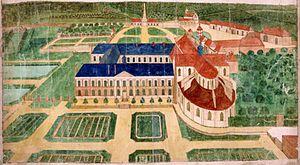
Beaubec-la-Rosière est une commune française située dans le département de la Seine-Maritime en région Normandie.
La Béthune est une rivière française, longue de 61 kilomètres, située dans la Seine-Maritime et affluent de l'Arques. Pour le Service d'administration nationale des données et référentiels sur l'eau, la Béthune n'existe pas, l'Arques et la Béthune ne forment qu'un seul et même fleuve, long de 67 kilomètres, mais les ouvrages de géographie, des organismes de gestion de l'eau tout comme les dictionnaires la considèrent comme un cours d'eau indépendant.
Le Sorson est une rivière de Seine-Maritime, seul affluent notable de la Béthune dans sa haute vallée.
L’abbaye de Beaubec est une ancienne abbaye cistercienne située en Normandie, sur le territoire de l'actuelle commune de Beaubec-la-Rosière, dans le pays de Bray.